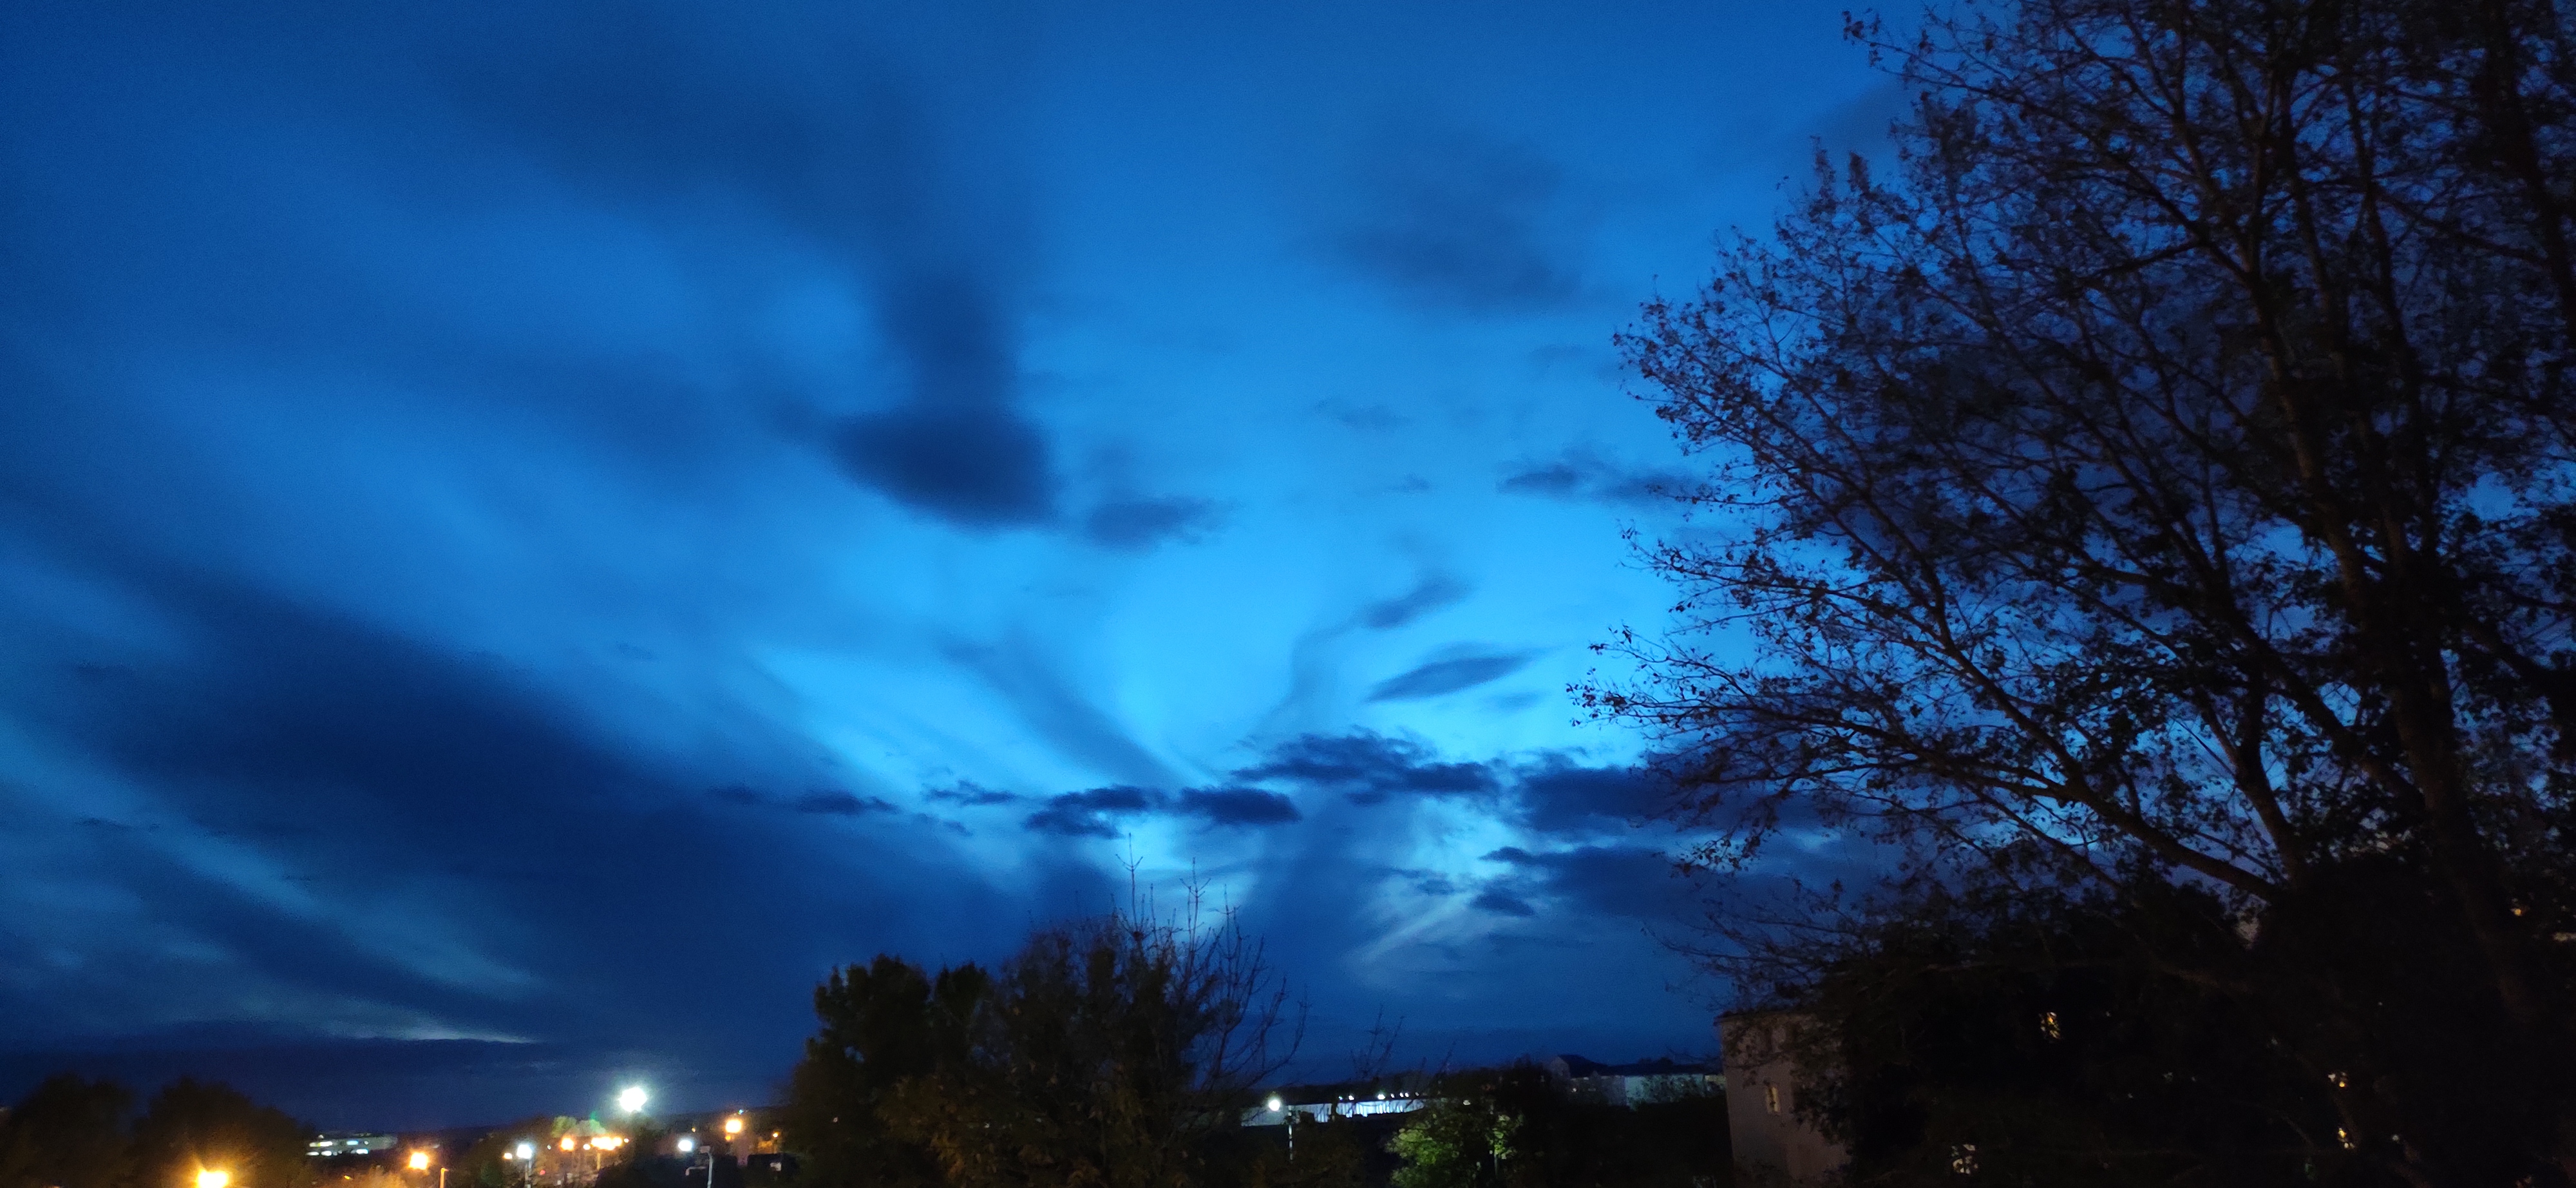
tree, sky, cloud, blue, nature, atmosphere, daytime, atmospheric phenomenon, night, evening, lighting, dusk, cumulus, meteorological phenomenon, darkness, electric blue, horizon, midnight, landscape, space, storm, city, wind, lightning